Yitro

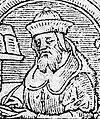
Rashi

Similarly, among the "zemirot" for the Sabbath day meal, the song Yom Zeh Mechubad paraphrases Exodus 20:9–11, saying, "This day is honored from among all days, for on it rested the One Who fashioned the universe. Six days you may do your work, but the Seventh Day belongs to your God. The Sabbath: Do not do on it any work, for everything God completed in six days."